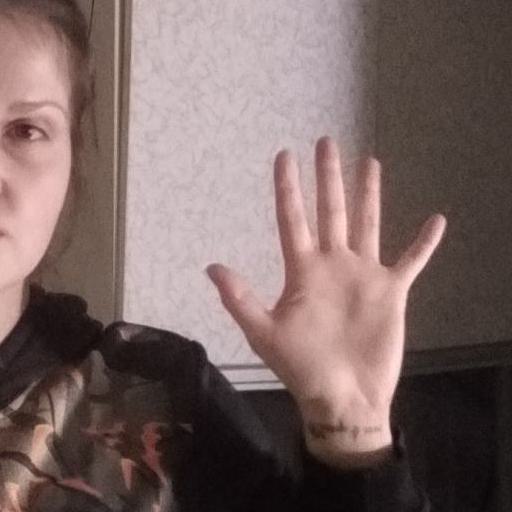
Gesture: palm